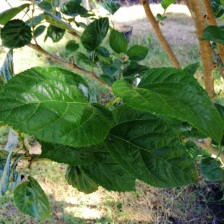
Variety: BlackAustralia